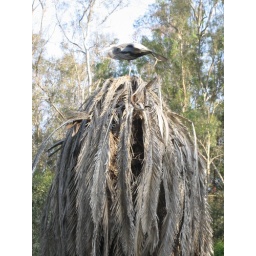
bird in charge on top of the palm tree